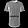
Label: T - shirt / top